Pycnonemosaurus

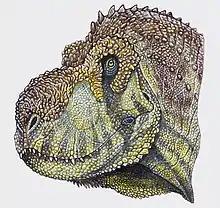
Restoration of the head; while the skull is unknown, the illustration serves to show the soft-tissue thought to have covered abelisaurid heads

"Pycnonemosaurus" is the best known abelisaurid from Brazil, where most theropod material is presently rare besides preserved teeth and footprints. Even though only a few species are known from Brazil, it is one of the most informative countries concerning the Lower Cretaceous period. Initially, the deposits in which this dinosaur was found were assigned to the Bauru Group, and later more specifically to the Cambambe Formation, with a possible temporal range spanning from the Campanian to the Maastrichtian stages. However, these deposits have since been reassigned to the Campanian-aged Cachoeira do Bom Jardim Formation. This formation is believed to have been deposited in a semi-arid climate, representing the intermediate parts of alluvial fans.